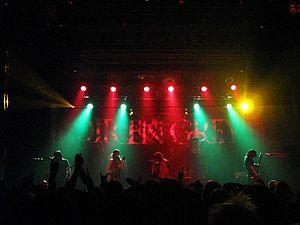
Dir En Grey, aussi stylisé Dir en grey puis DIR EN GREY, est un groupe de metal progressif japonais, originaire d'Osaka. Formé en 1997, le groupe est actuellement signé à Firewall Div., une division de Free-Will. En 2014, il compte neuf albums studio. Le groupe change à plusieurs reprises de styles musicaux, ce qui rend difficile de le catégoriser. À l'origine un groupe de visual kei, Dir En Grey opte pour un style moins dramatique dans les années récentes.